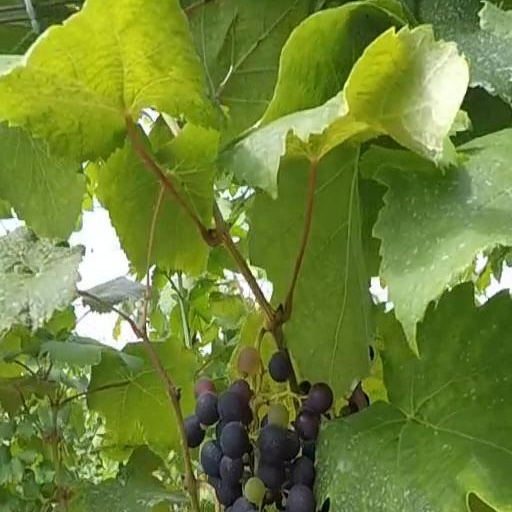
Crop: grape